Trimble High School (Glouster, Ohio)

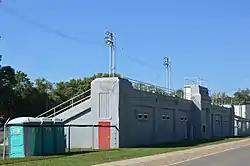
Glouster Stadium

The Tomcats belong to the Ohio High School Athletic Association (OHSAA) and the Tri-Valley Conference, a 14-member athletic conference located in southeastern Ohio. The conference is divided into two divisions based on school size, with the larger schools comprising the Ohio Division and the smaller schools (including Trimble) comprising the Hocking Division. In 2013, Trimble's football team reached the state final, at which it was defeated by Marion Local.